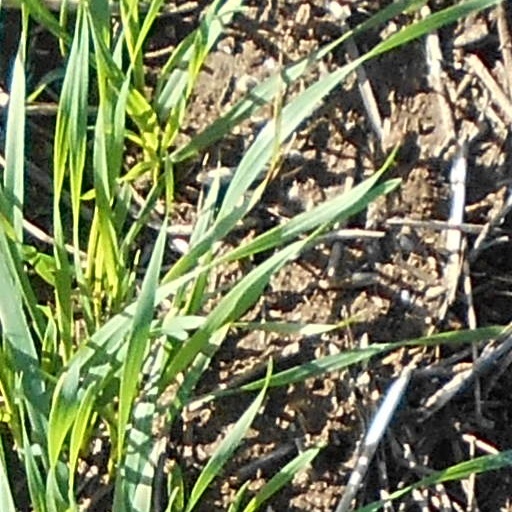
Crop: wheat